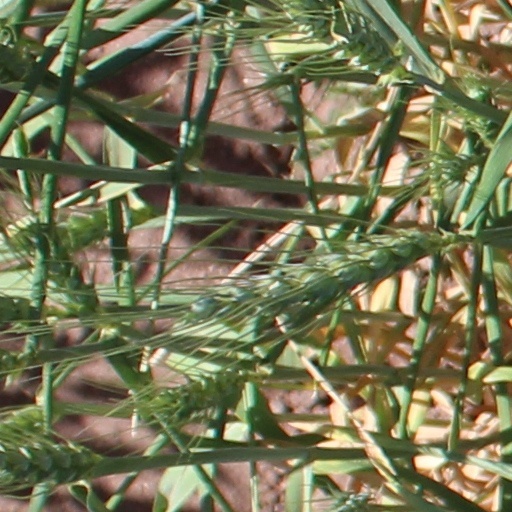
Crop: wheat